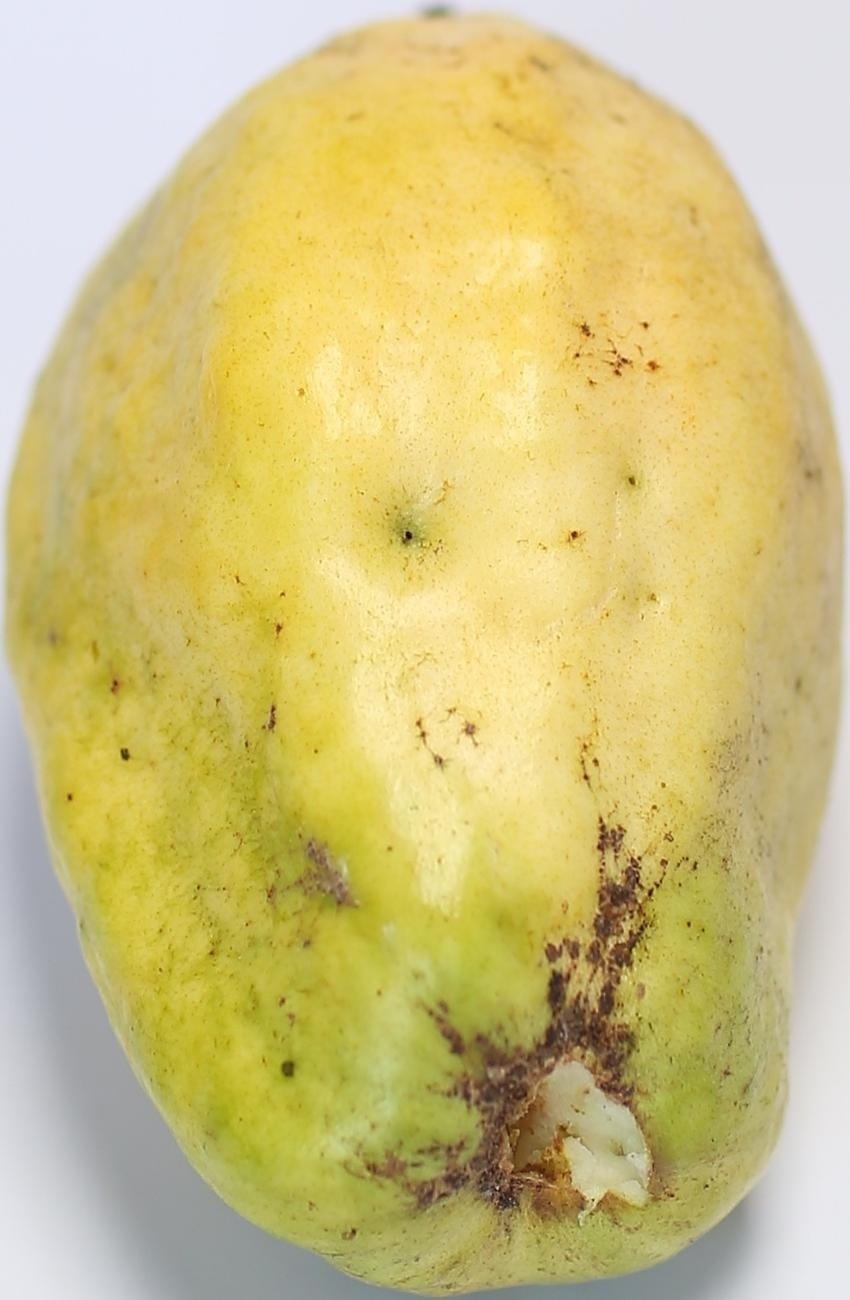
Maturity: mature-green
Variety: thadhrami